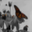
Label: butterfly